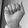
ASL letter: A